Desislava Bozhilova

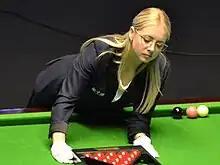
At the 2023 European Masters, Germany

Desislava Vasileva Bozhilova (born 16 October 1992) is a Bulgarian international snooker referee on the World Snooker Tour. Since passing the examination to become an international snooker referee, she has officiated ranking event finals as well as matches in the World Snooker Championship. She refereed her first Triple Crown final at the 2022 Masters, and the second at the 2022 UK Championship. She refereed the final of the 2025 World Snooker Championship, which made her the second woman, after Michaela Tabb, to referee a world final. She also became the first woman to referee the finals of all three Triple Crown events.